List of people educated at Dame Alice Owen's School

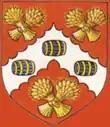
The logo of Dame Alice Owen's School

Dame Alice Owen's School is a partially selective secondary school and sixth form with academy status located in Potters Bar, Hertfordshire in southern England. The school was founded in Islington as a boys' school for 30 students in 1613, which makes the school one of the oldest in the United Kingdom. It is named after its founder, the 17th-century philanthropist Alice Owen. Over time, the boys' school expanded. A girls' school was built in 1886, and the two were merged into a mixed school in 1973; after this, the school moved to its current location gradually between 1973 and 1976.